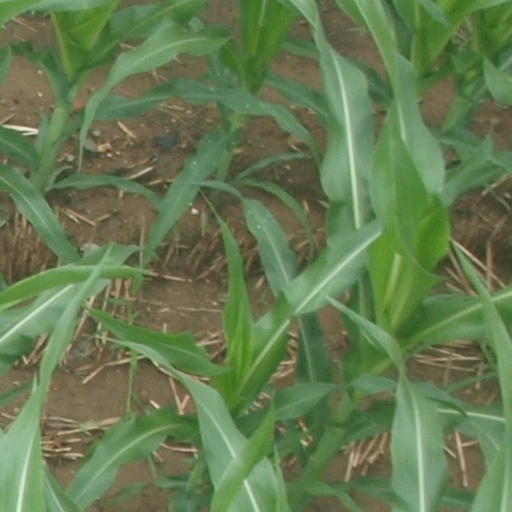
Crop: maize; corn